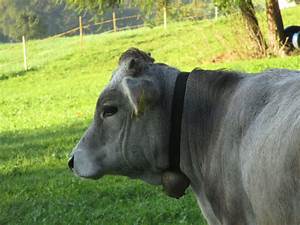
Label: cow